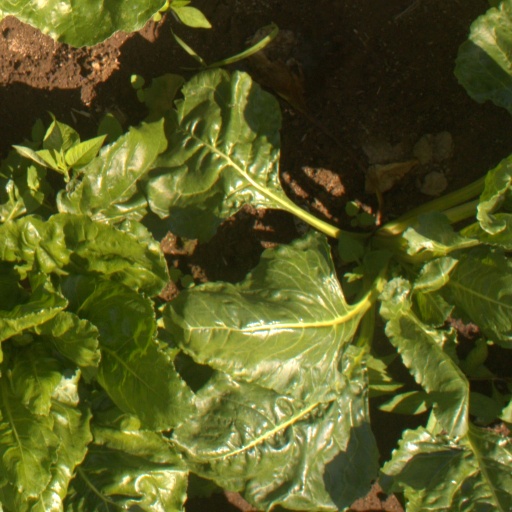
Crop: sugar beet